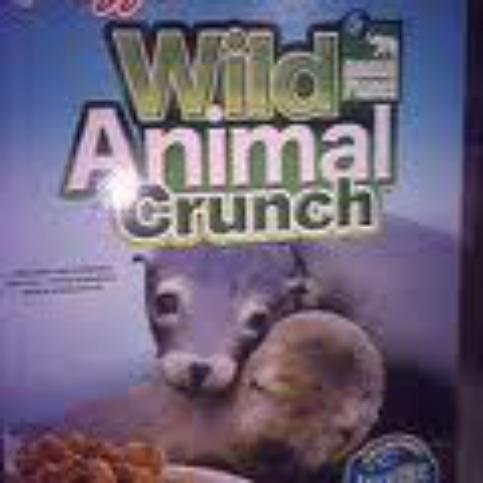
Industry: Leisure